António de Oliveira Salazar

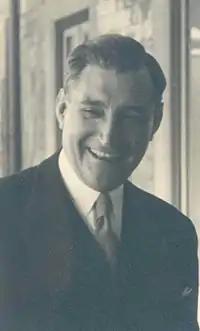
Salazar, aged 50, in 1939

In the 1960s, armed revolutionary movements and scattered guerrilla activity reached Mozambique, Angola, and Guinea. Except in Guinea, the Portuguese army and naval forces were able to suppress most of these insurgencies effectively through a well-planned counter-insurgency campaign using light infantry, militia, and special operations forces. However, despite the early military successes, Colonel Francisco da Costa Gomes quickly pointed out that there could be no permanent military solution for Portugal's colonial problem. In 1961, General Júlio Botelho Moniz, after being nominated Minister of Defense, tried to convince President Tomás in a constitutional "coup d'état" to remove an aged Salazar from the premiership. Botelho Moniz ended up being removed from his government position. His political ally da Costa Gomes was nonetheless allowed to publish a letter in the newspaper "Diário Popular" reiterating his view that a military solution in Africa was unlikely.